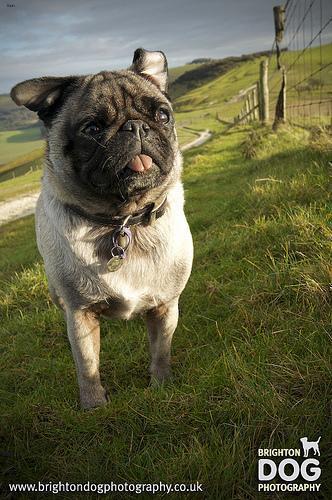
pug